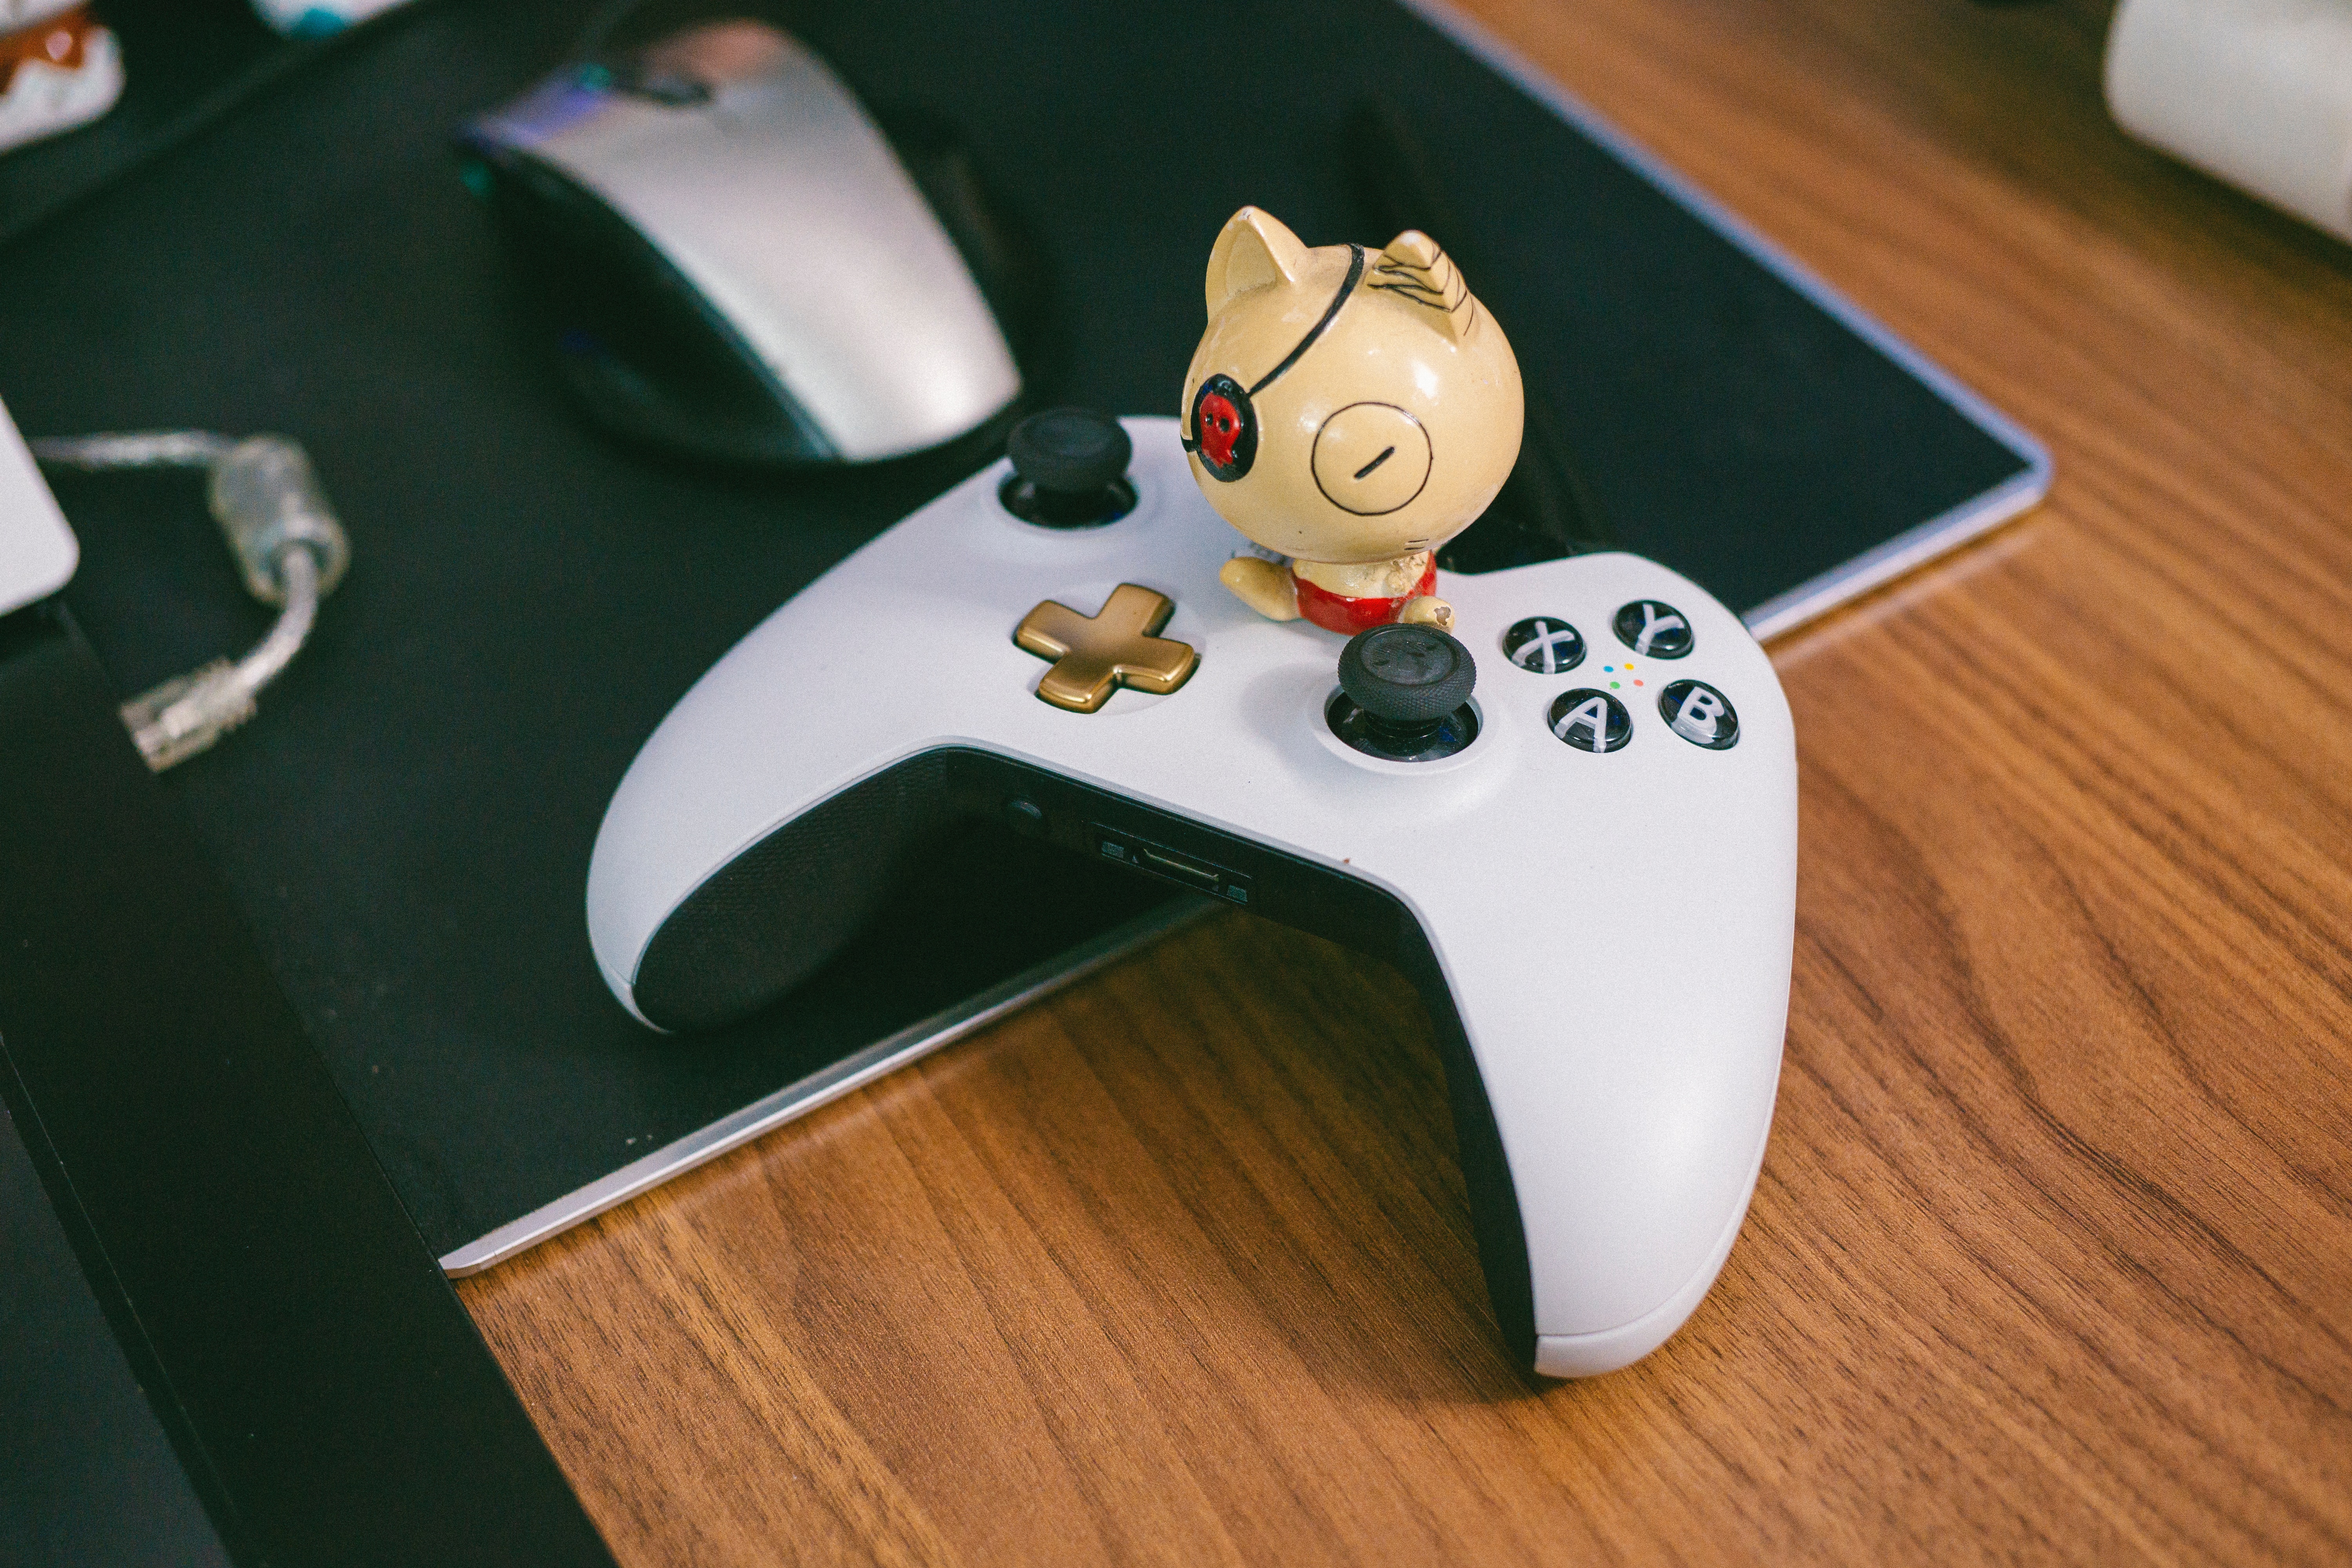
game controller, joystick, gadget, home game console accessory, electronic device, technology, games, input device, Video game accessory, video game console, peripheral